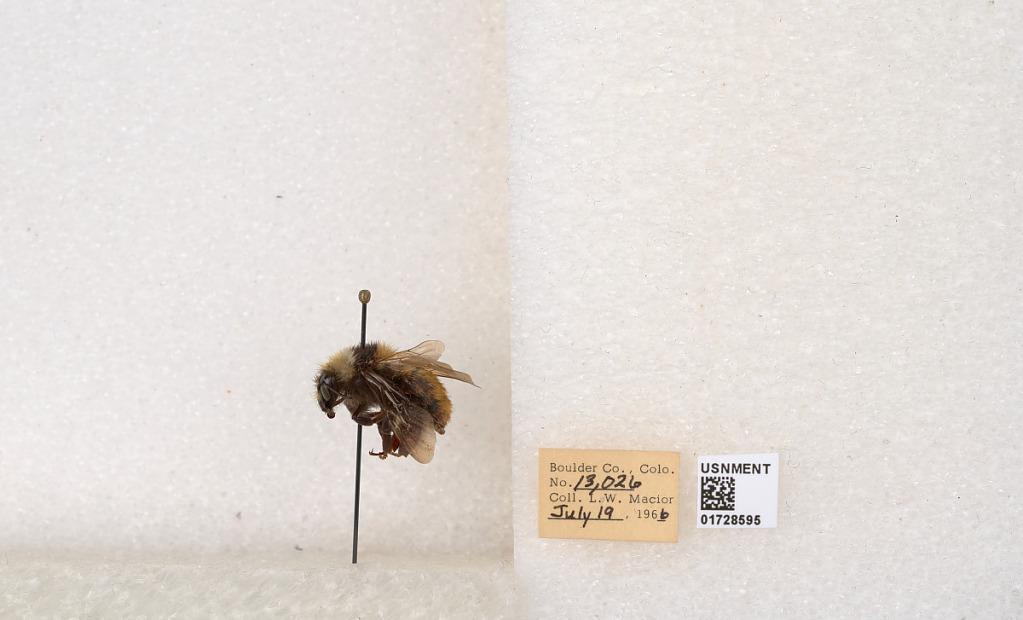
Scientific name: Bombus appositus Cresson
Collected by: L. Macior
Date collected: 1966-7-19
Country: United States
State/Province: Colorado
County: Boulder
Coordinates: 40.0925, -105.358